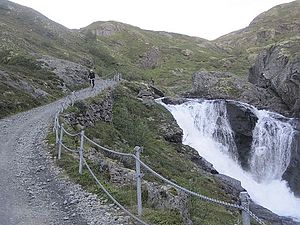
Rallarvegen
Rallarvegen ved Klevagjelet.
Rallarvegen er en norsk vandre- og cykelsti. Den blev oprindeligt etableret omkring 1900 som en anlægsvej i forbindelse med bygningen af Bergensbanen. Vejen er 80 km lang og går fra Haugastøl over Finse til Myrdal og derfra stejlt nedad gennem 21 hårnålesving langs med Flåmsbanen til Flåm ved Sognefjorden, det sidste stykke som kommunal vej. Der er også en vej fra Voss til Upsete på vestsiden af Gravhalstunnelen.